Belle Coit Kelton

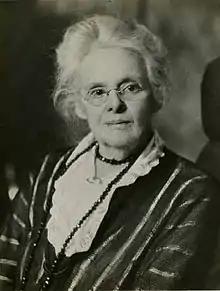
Kelton in 1925

Isabella Morrow Coit Kelton (26 November 1855 – 24 November 1956) was an American suffragist and one of the first four women admitted to Ohio State University. She was the daughter of prominent Ohio suffragist Elizabeth Greer Coit, and a close friend of Elizabeth Cady Stanton.